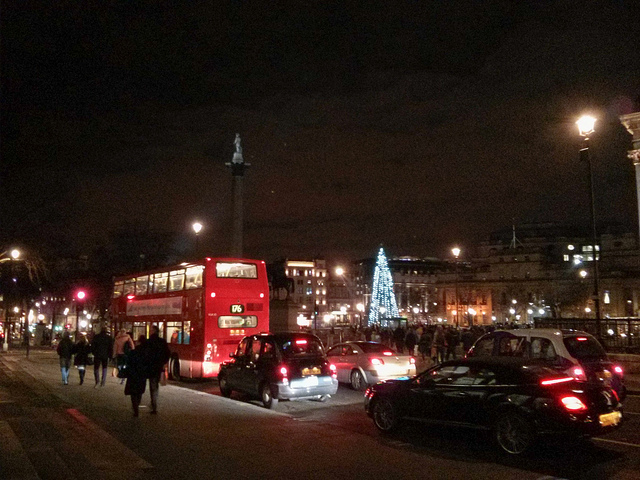
A city at night during winter with a double decker bus on the road